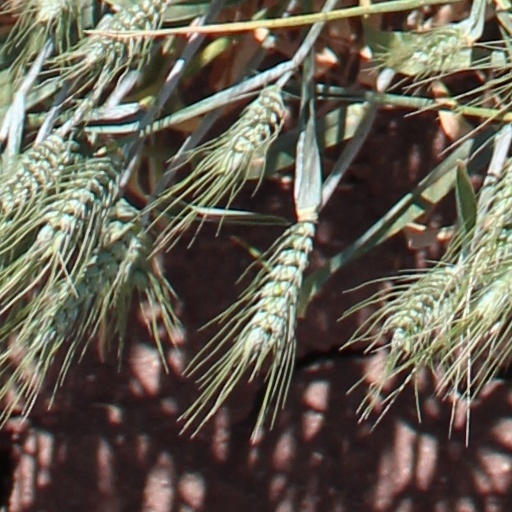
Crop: wheat